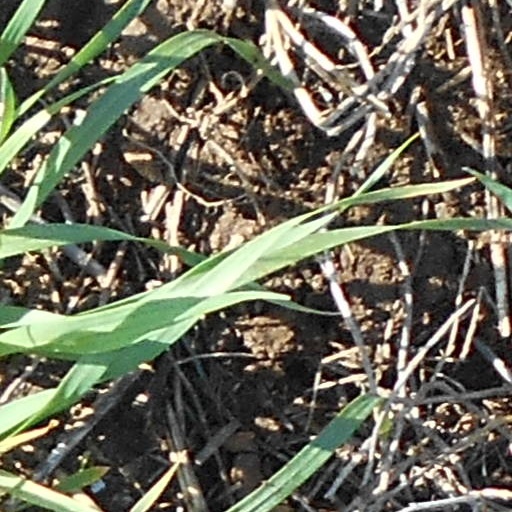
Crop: wheat